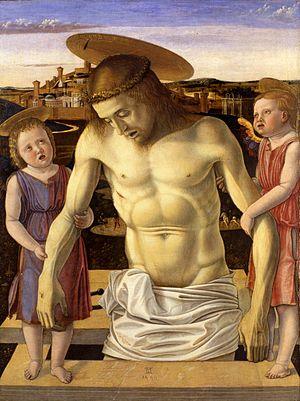
Le Christ mort soutenu par deux anges est une peinture religieuse en tempera sur bois 83 × 51 cm datant de 1489, du peintre de la Renaissance Andrea Mantegna, conservée aujourd'hui au Statens Museum for Kunst de Copenhague.
Le Museo Correr est le musée municipal de Venise, en Italie. Il est situé Place Saint Marc, face à la basilique du même nom, et occupe une partie de l'aile Napoléon consacrée aux bâtiments de l'administration qui eux occupent les trois-quarts de la place.
Le thème du Christ aux plaies est un type iconographique de la religion chrétienne qui représente le Christ mort, soutenu hors de son tombeau par des protagonistes variables. Ceux-ci soutiennent, étreignent ou désignent le corps du Christ et sont représentés dans des attitudes d'affliction. Le Christ est marqué des plaies ou stigmates qu'il a reçus lors de la Crucifixion et dont le nombre apparent peut varier. En effet, outre les Cinq-Plaies laissées par les clous de la croix, des blessures supplémentaires évoquant la Flagellation du Christ sont parfois apparentes, mais certaines représentations limitent également leur nombre à trois : celles des deux mains et du côté. Cette iconographie est connue dans tout l'Occident chrétien et il peut être désigné par les appellations de The Wounded Christ, Der tote Christus von Engeln betrauert, Il Cristo morto sorretto da angeli, etc.
Le Christ aux plaies est un thème de l'iconographie de la peinture chrétienne.